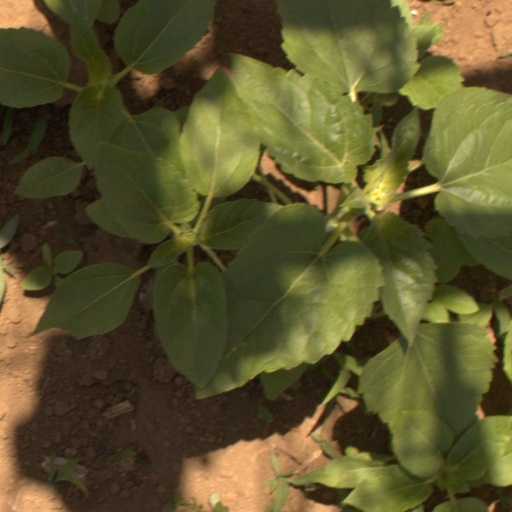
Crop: Jerusalem artichoke